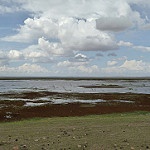
Scene: Outdoor